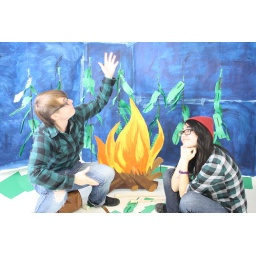
"and then this bird creature swooped in from the sky and stole my marshmallow"